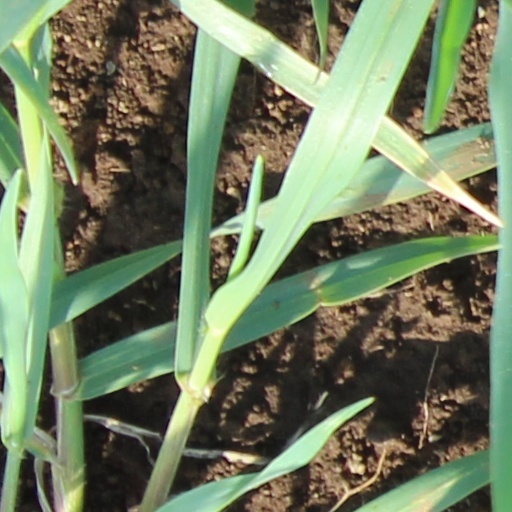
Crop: wheat